Magnolia Petroleum Company

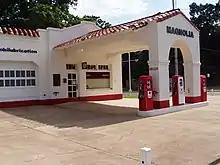
Former Magnolia service station in Little Rock, Arkansas, photographed in 2018

Magnolia Petroleum continued to operate as a subsidiary of Socony-Vacuum. In 1959, Magnolia was fully incorporated into the Mobil division of Socony-Vacuum, which later changed its name to 'Socony Mobil' and, ultimately to Mobil Oil Corporation. In 1999, Mobil merged with Exxon to form ExxonMobil, one of the largest oil companies in the world. Preferred Magnolia stock was eventually converted to ExxonMobil stock, making the Sealy family (John Sealy Estate, Sealy Foundation) some of the largest shareholders of ExxonMobil.